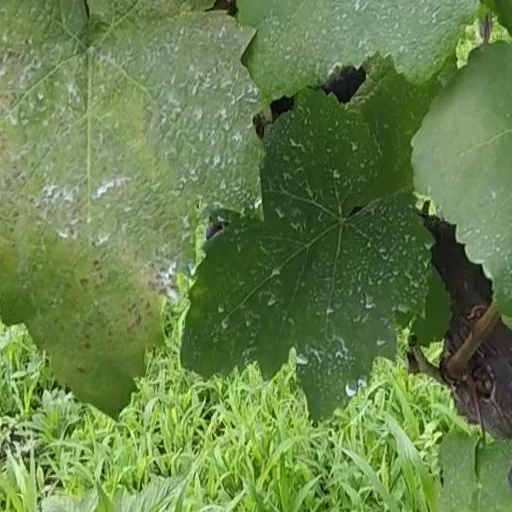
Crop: grape